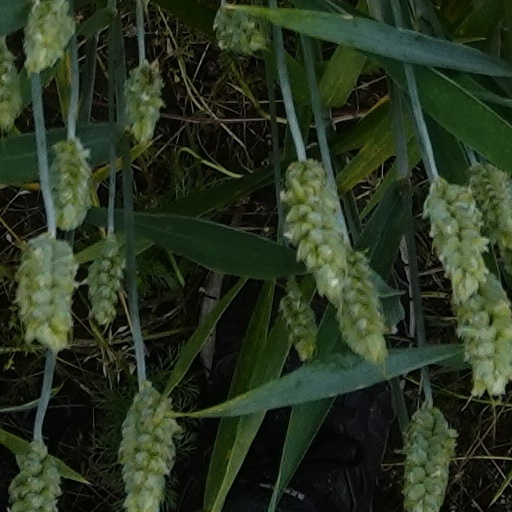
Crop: wheat